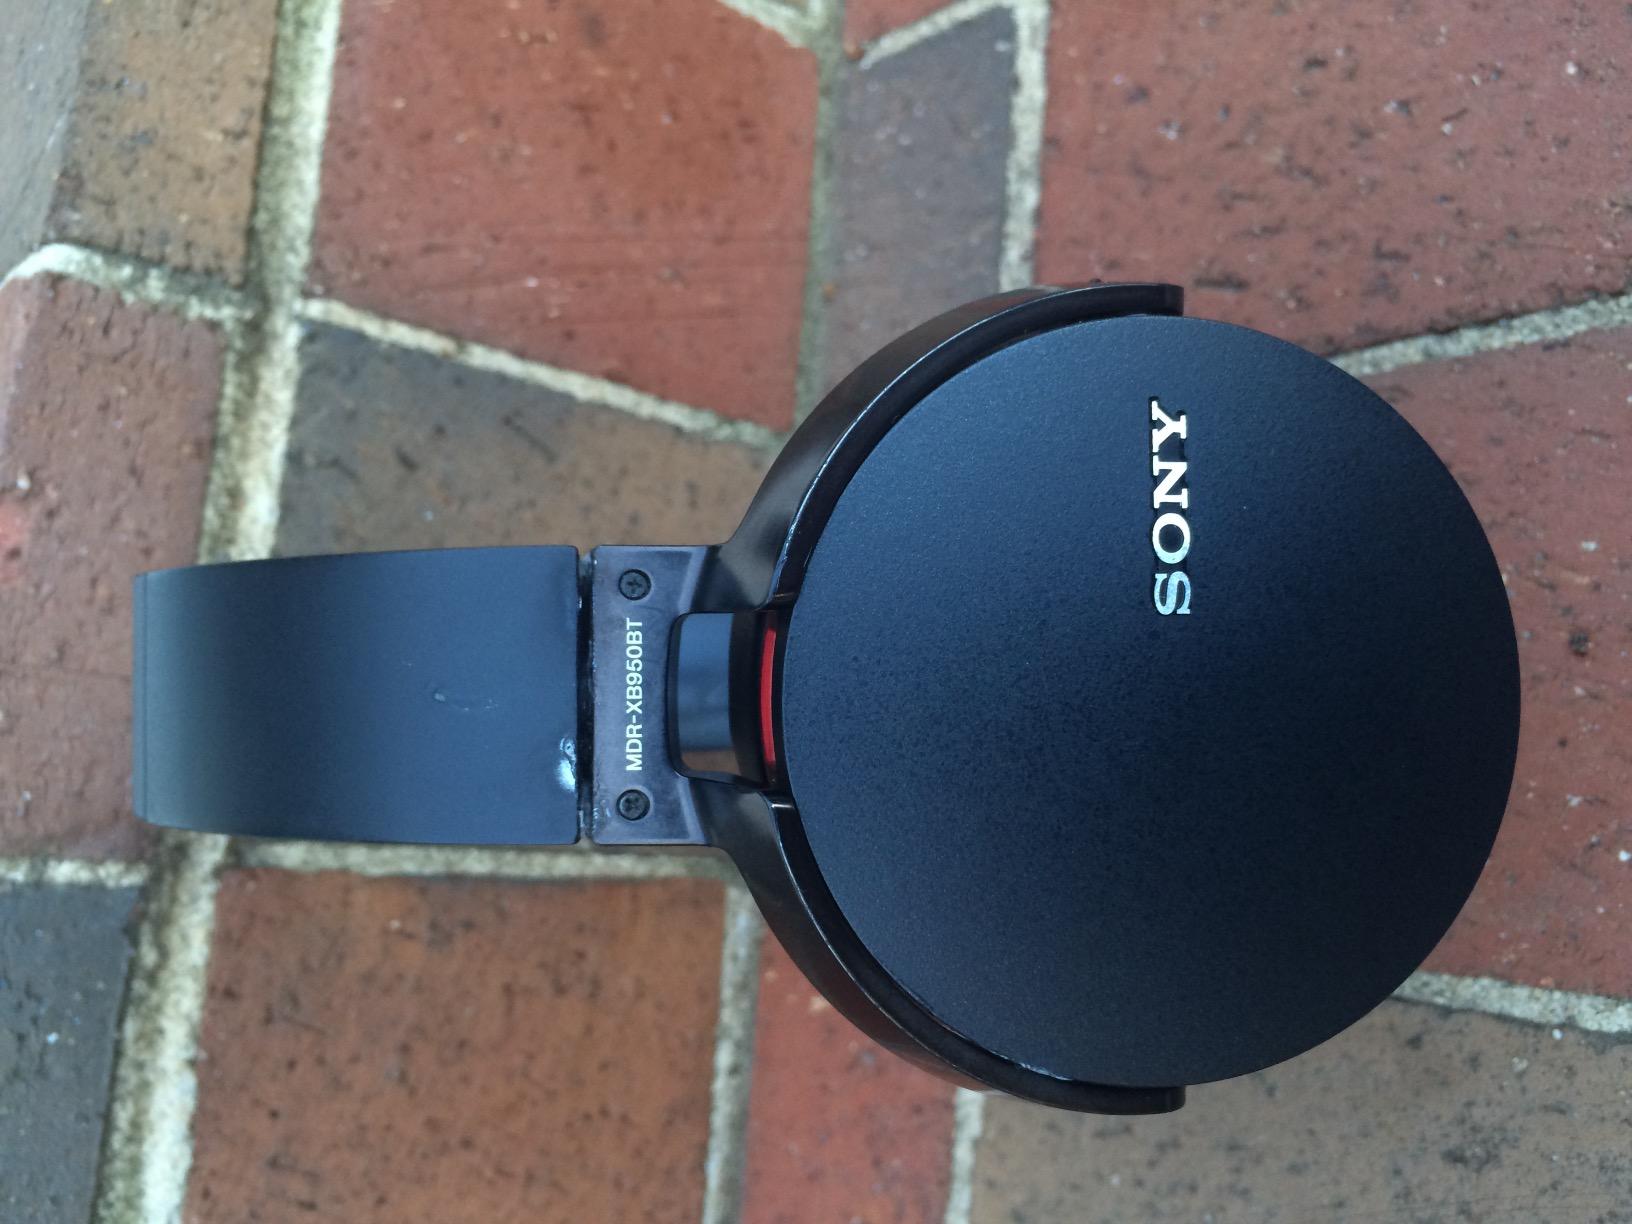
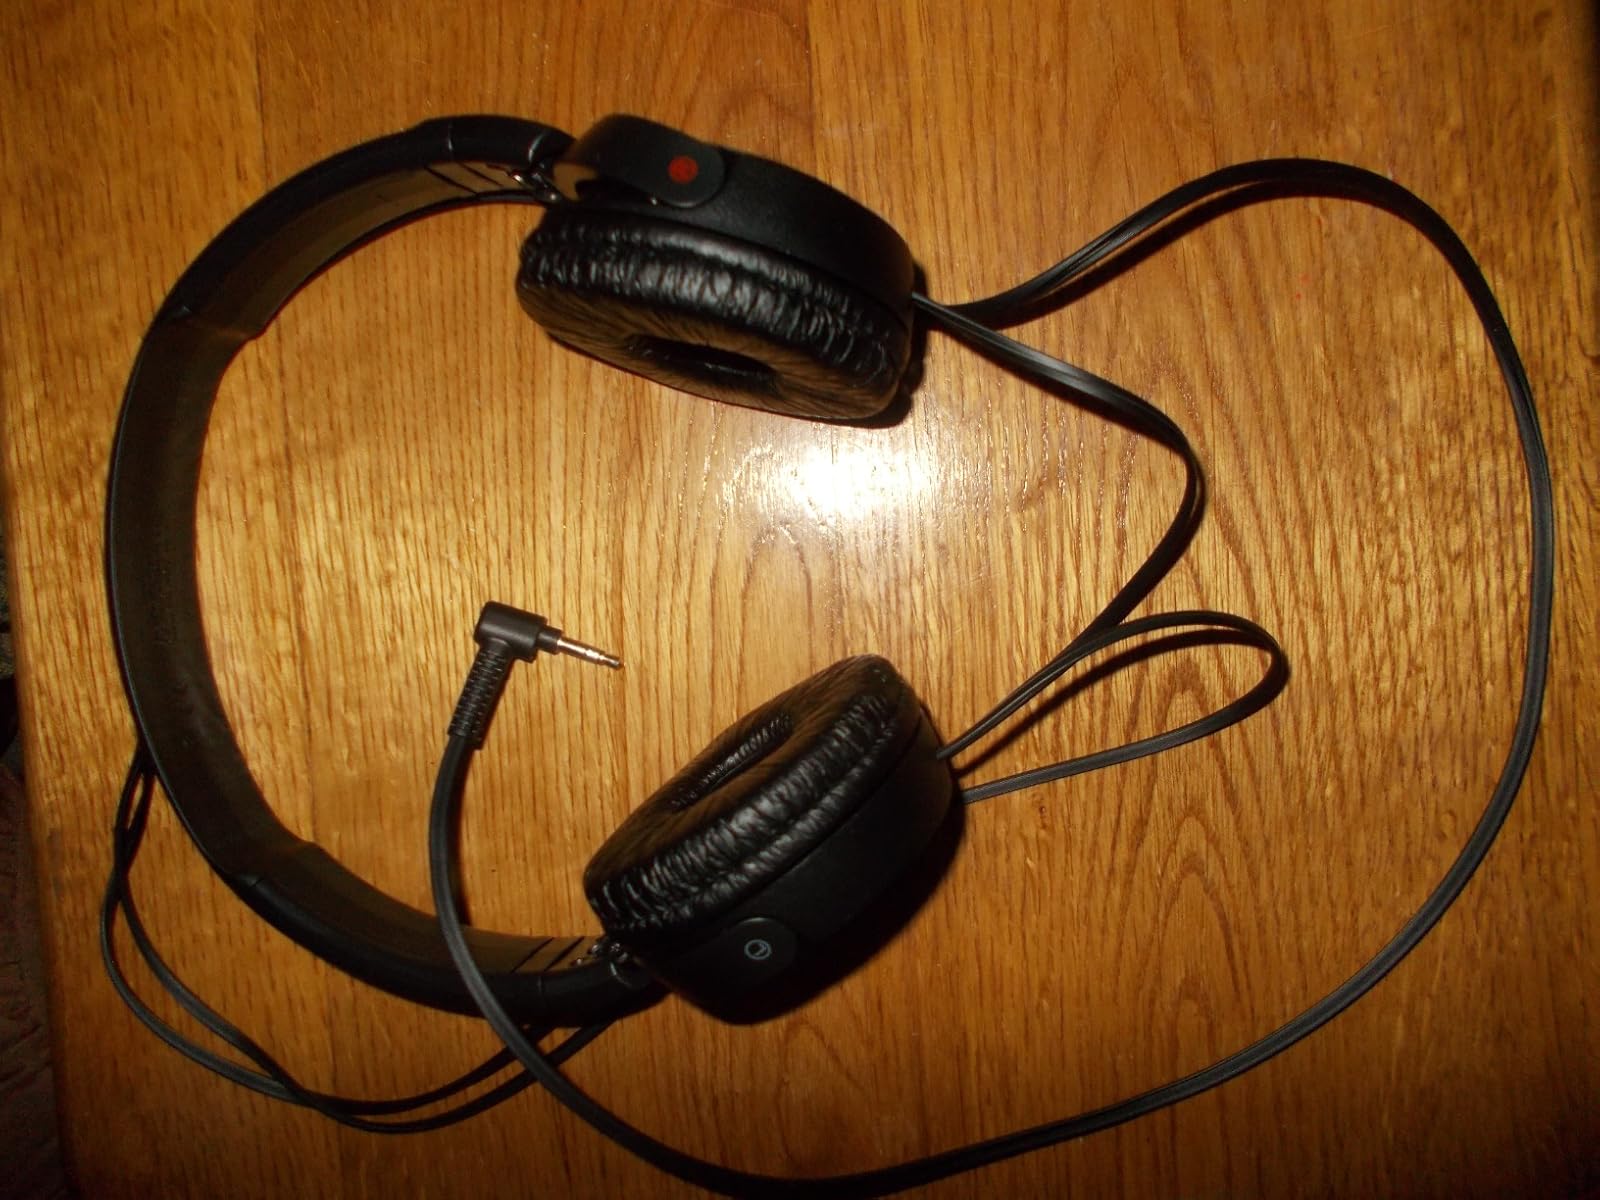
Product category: headphones
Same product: no